The Blacklist

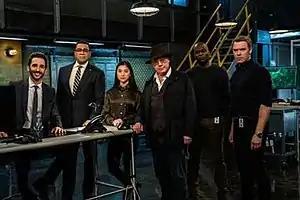
"The Blacklist" characters (season 9; 2021–2022) from left to right:Aram Mojtabai (Amir Arison), Harold Cooper (Harry Lennix), Alina Park (Laura Sohn), Raymond Reddington (James Spader), Dembe Zuma (Hisham Tawfiq) and Donald Ressler (Diego Klattenhoff)

The first mention of "The Blacklist" appeared on August 13, 2012, when Jon Bokenkamp came up with the idea of an international crime series introduced to him by John Fox, his fellow producer The same day it was revealed that NBC had bought rights for the series from Sony. John Eisendrath from Universal Television, John Davis and Fox had already signed a contract as executive producers. NBC ordered a pilot for the series on January 22, 2013, along with three other dramas. "Deadline Hollywood" reported on March 13, 2013, that the pilot was written by Bokenkamp and directed by Joe Carnahan. On May 10, the series was picked up by NBC for the 2013-14 television season. During an NBC upfront presentation in May 2013, it was announced that "The Blacklist" was NBC's highest-testing drama for the last 10 years. The official trailer for the series was released on May 12, 2013. Originally, a 13-episode first season was planned, but after the premiere reached 12.3 million viewers, NBC ordered nine additional episodes on October 4, 2013, bringing the season's episode count to 22 episodes.